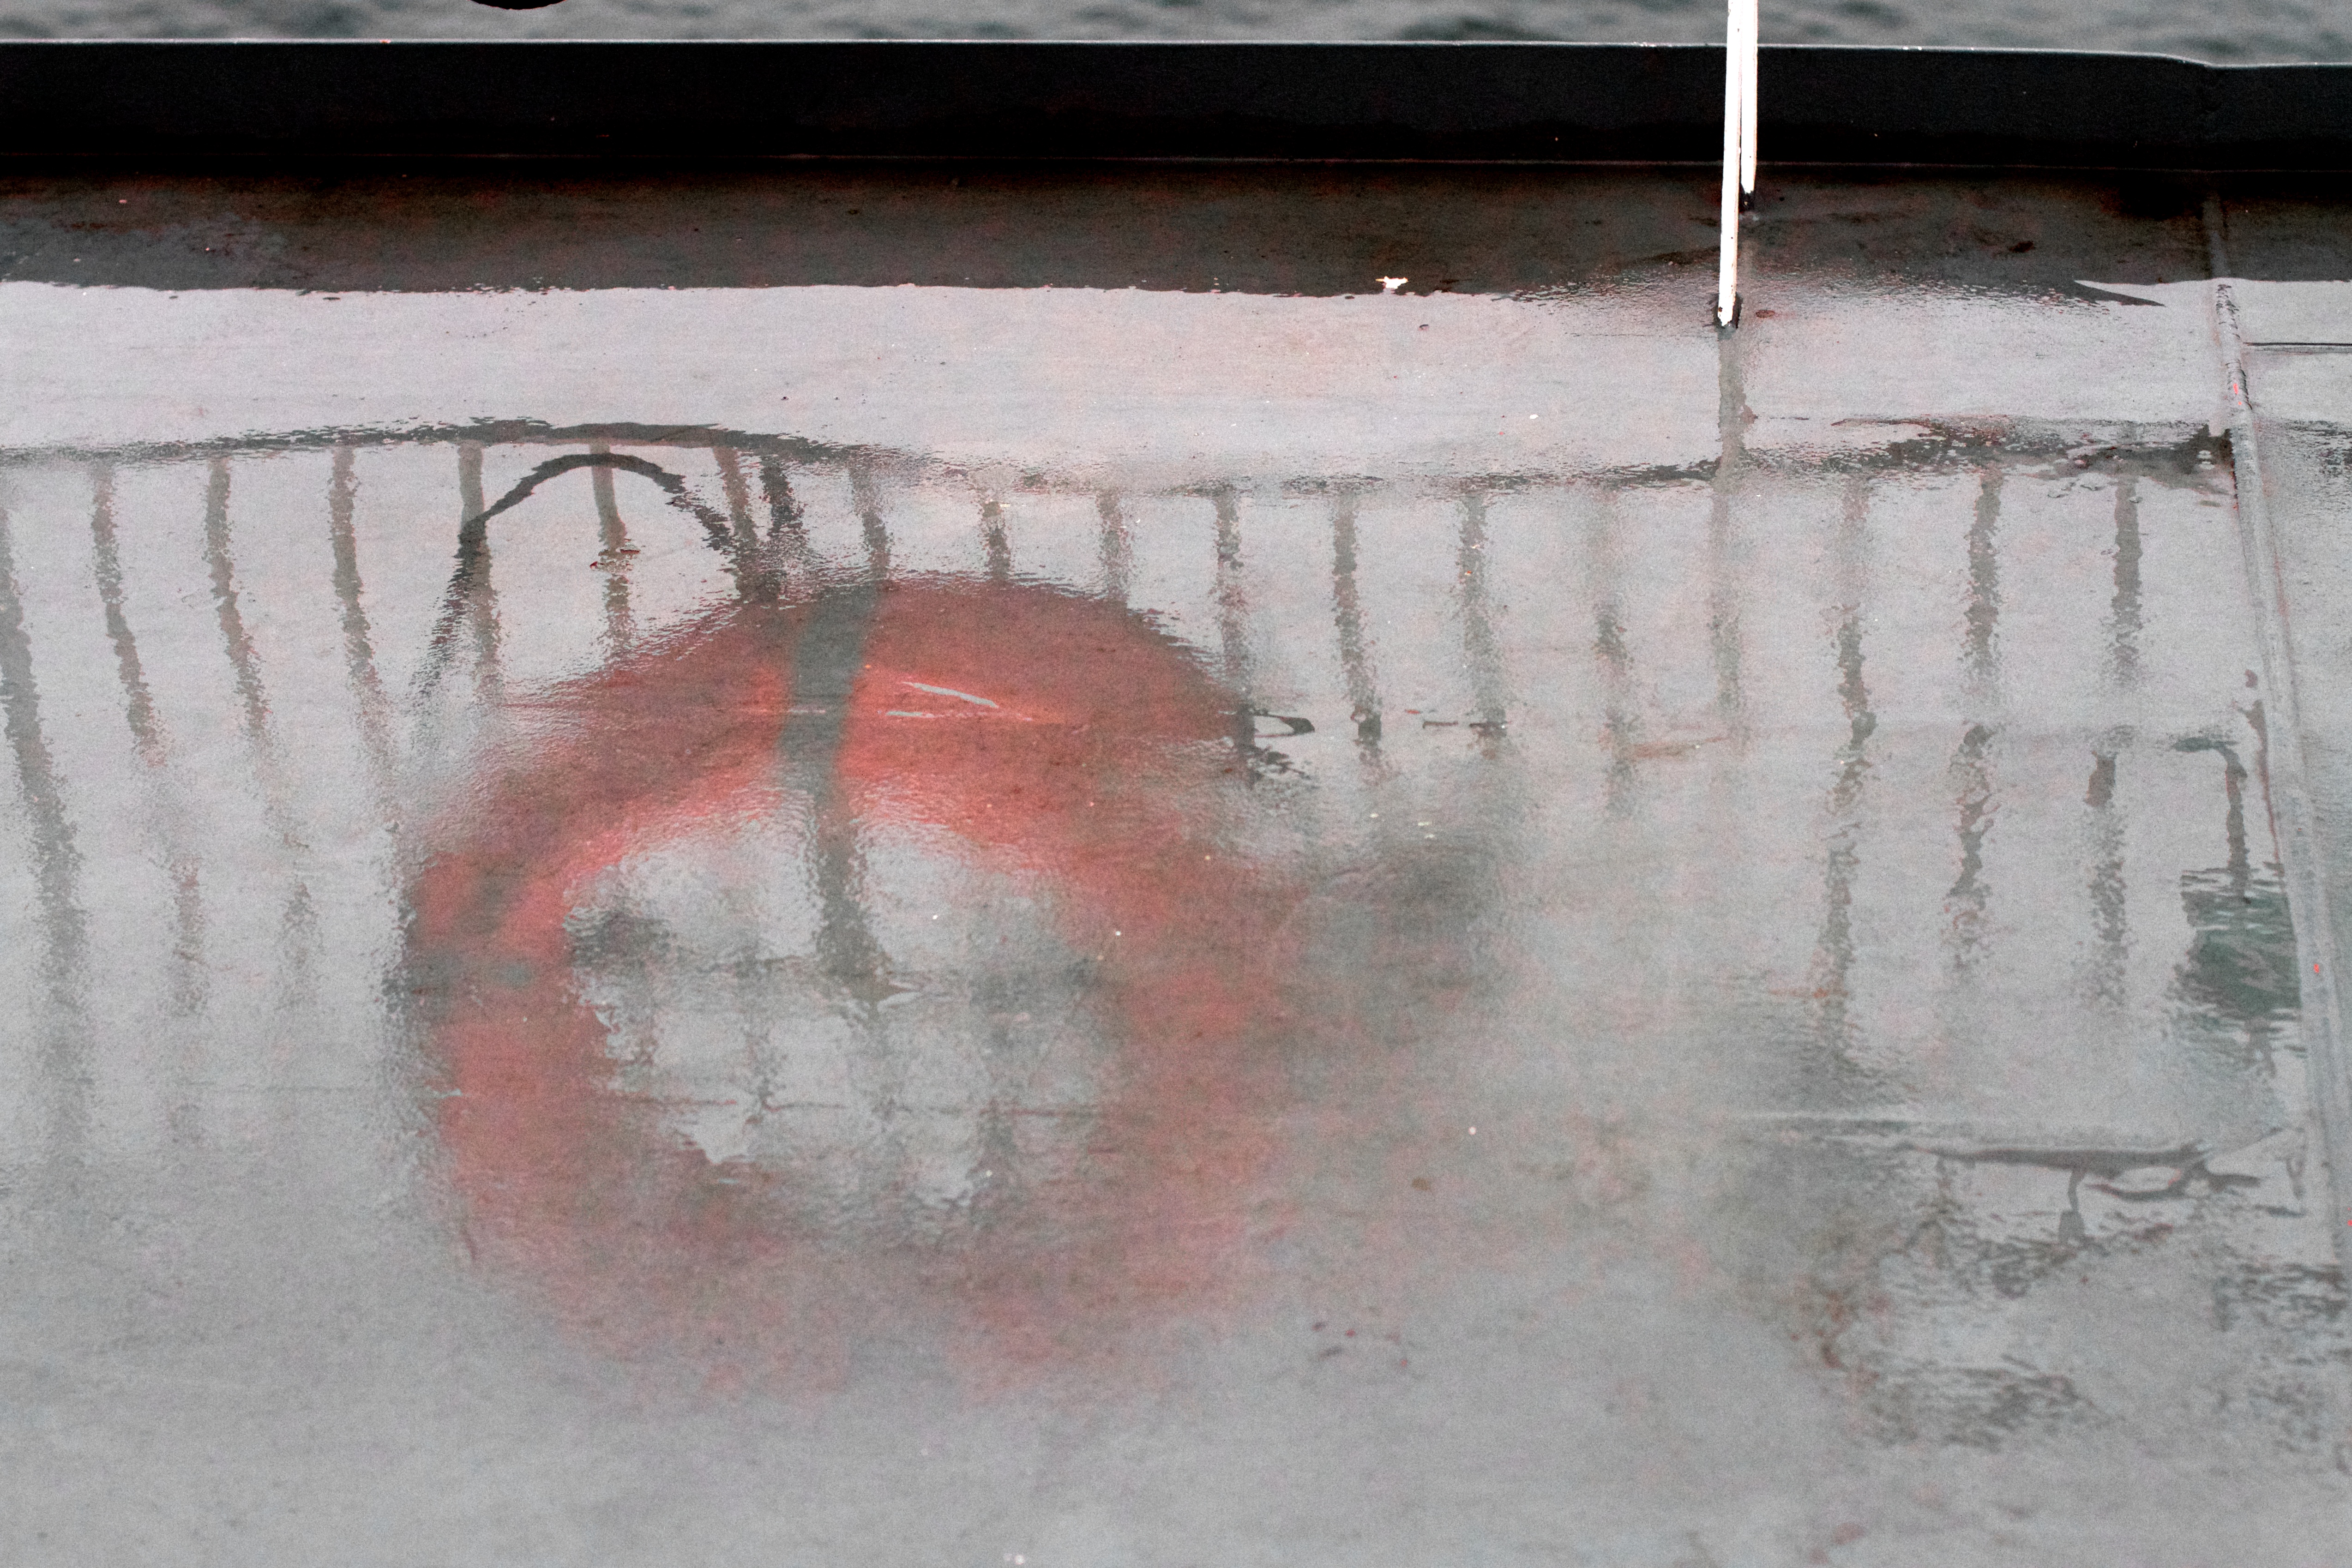
wall, reflection, color, graffiti, art, shape, 2015365